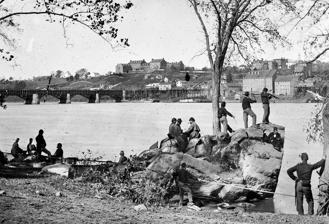
Building: Camp Greene (Washington, D.C.)
Country: United States of America
Year built: 1863
Civil War era US Colored Infantry Regiment base For the camp in North Carolina, see Camp Greene . Union soldiers at Camp Greene on Mason's Island (now Theodore Roosevelt Island) in 1861. Behind them is the Potomac Aqueduct Bridge and Georgetown University on top of the hill. During the Civil War (1861-1865), the island served as a storage and distribution site, and also as a training camp for Union troops. Camp Greene was the site of a training camp for the 1st United States Colored Infantry Regiment and other Colored Troops on Mason's Island, now known as Theodore Roosevelt Island , in Washington, D.C. The island was also a refugee camp for freedom seekers . It is situated in the Potomac River . It has been made an Underground Railroad site on the National Park Service 's Network to Freedom . American Civil War Refugee camp Contraband Quarters, Camp Greene. The drawing includes the location of living quarters for refugees, teachers, and employees; a school house; medical facilities, laundry, and stables. Fleeing slavery, many escaped bondsmen and newly freed people made their way north, behind Union Army lines into northern cities. The people who fled slavery became known as " contrabands " and their numbers were so large that the United States government established contraband camps in 1861. The refugees were in need of shelter, medical care, clothing, food, and employment. In the metropolitan District of Columbia area, a camp called Freeman's Village was established on the Arlington Estate , but was soon overcrowded and disease-ridden. Mason's island then became a refugee camp. Emancipation Proclamation The Emancipation Proclamation was signed into law on New Year's Day, 1863 by President Abraham Lincoln . It freed enslave people and it allowed for recruitment of African Americans in the Union Army. Union training camp Come and Join Us Brothers , by the Supervisory Committee for Recruiting Colored Regiments Army Chaplains W.G. Raymond and J.D. Turner, both of whom were white, recruited volunteers from temporary refugee camps, prisons, and hospitals. Most of the recruits came from the District of Columbia , including free men and freedom seekers , who had escaped slavery during the war. Two of the recruits were Henry Bailey and John Chen, who escaped slavery in Suffolk and Caroline County, Virginia . The camp established in May 1863 was called Camp Greene. The recruits marched through Washington, D.C., on May 15 and they were trained  and located on Mason's Island (now Theodore Roosevelt Island) on May 19. They were stationed on an island due to the degree of animus against African Americans generally, which was heightened due to a major influx of African Americans into the city. It was common to see racially motivated violence. There were people in the District of Columbia who did not want to see African Americans bear arms. There was fear in the military leadership of the reaction if they were to march within the city. For their protection, the men were secretly moved to the island, known at that time as Mason's Island. President Lincoln did not know where they were and the white recruiting officers were prevented from coming onto the island. A detachment of Massachusetts troops were brought in to protect the recruits after they were attacked in June by a gang who found out where they were located. Frank Leslie's Illustrated Newspaper with United States Colored Troops The Bureau of Colored Troops was established on May 22, 1863. Blacks would serve as regular soldiers, not volunteers, and by June 30, ten more companies were formed with 700 men and stationed on the island. The 1st District of Columbia Colored Troops, the first black regiment formally mustered into service, was officially re-designated the 1st United States Colored Troops. There was the state-based 54th Massachusetts Volunteer Regiment and informal groups of soldiers in South Carolina and Kansas, but the 1st United States Colored Troops was the first federal regiment. The black troops received 77% of the amount paid to white soldiers, they were subject to much harsher punishment, and many had to drill with broomsticks. If a black soldier was caught, they were killed (versus taken to a prisoner of war camp ). Even though there was disparity in the way people were treated based upon their race, a lot of black men enlisted in the Army. There were 178,000 black troops that fought in the war from 1863 until the end of the war in 1865. About 40%, or 68,000 men, were killed in the war from injury or disease. Camp Greene recruits, which grew to about 1,000 soldiers at any one time, attended the Israel Bethel Church within Washington, D.C. Walt Whitman was one of the people that came to the island to visit the troops. Camp Greene was a training and residential center for the 1st regiment until September 1863. They then served in Virginia, North Carolina, and as part of Major General William Tecumseh Sherman 's Campaign of the Carolinas (March – April 1865). Network to Freedom The Camp Greene and Contraband Camp is a National Park Service Network to Freedom designated site. See also List of Underground Railroad sites References